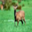
Label: deer